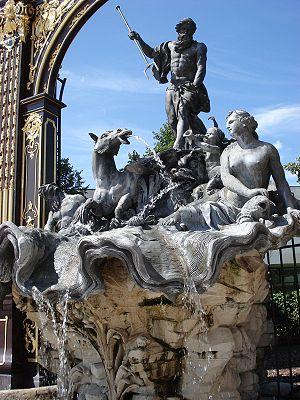
Cet article recense les œuvres dans l'espace public à Nancy, en France.
Dieudonné-Barthélemy Guibal est un sculpteur français, né à Nîmes le 10 février 1699 et décédé à Lunéville le 5 mai 1757 dans le duché de Lorraine.